Rick Kerry

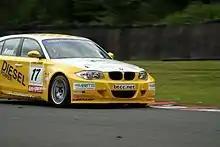
Kerry driving the AFM Racing-run BMW 120d at the Oulton Park round of the 2007 British Touring Car Championship.

Kerry graduated to the series with Team Alternative Fuel Motorsport Racing, or Team AFM Racing. Kerry opted to enter a BMW 1 Series rather than the conventional S2000 BMW 320SI campaigned in the WTCC by the BMW factory teams. The car, which was built by Team AFM, made its track debut at Snetterton on 23 March 2007, just a week before the start of the season. Kerry entered seven of the ten rounds, but missed three of the 21 races for which the team was present. He scored no overall points, but came 20th overall in the Independents category.